Mobile Suit Gundam: Char's Counterattack

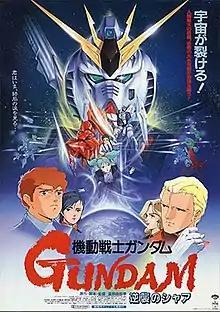
Theatrical release poster

is a 1988 Japanese anime science fiction film directed and written by Yoshiyuki Tomino. It is set in the Universal Century timeline of the "Gundam" franchise. Featuring the talents of Shūichi Ikeda, Toru Furuya, Hirotaka Suzuoki, Maria Kawamura, Nozomu Sasaki, Kōichi Yamadera, among others, it focuses on Char Aznable's attempt of genocide on the planet Earth by pushing the asteroid called Axis into a collision with the planet. As a result, Char's rival from the Earth Federation Amuro Ray tries to defeat him in combat and avoid a slaughter in the process.